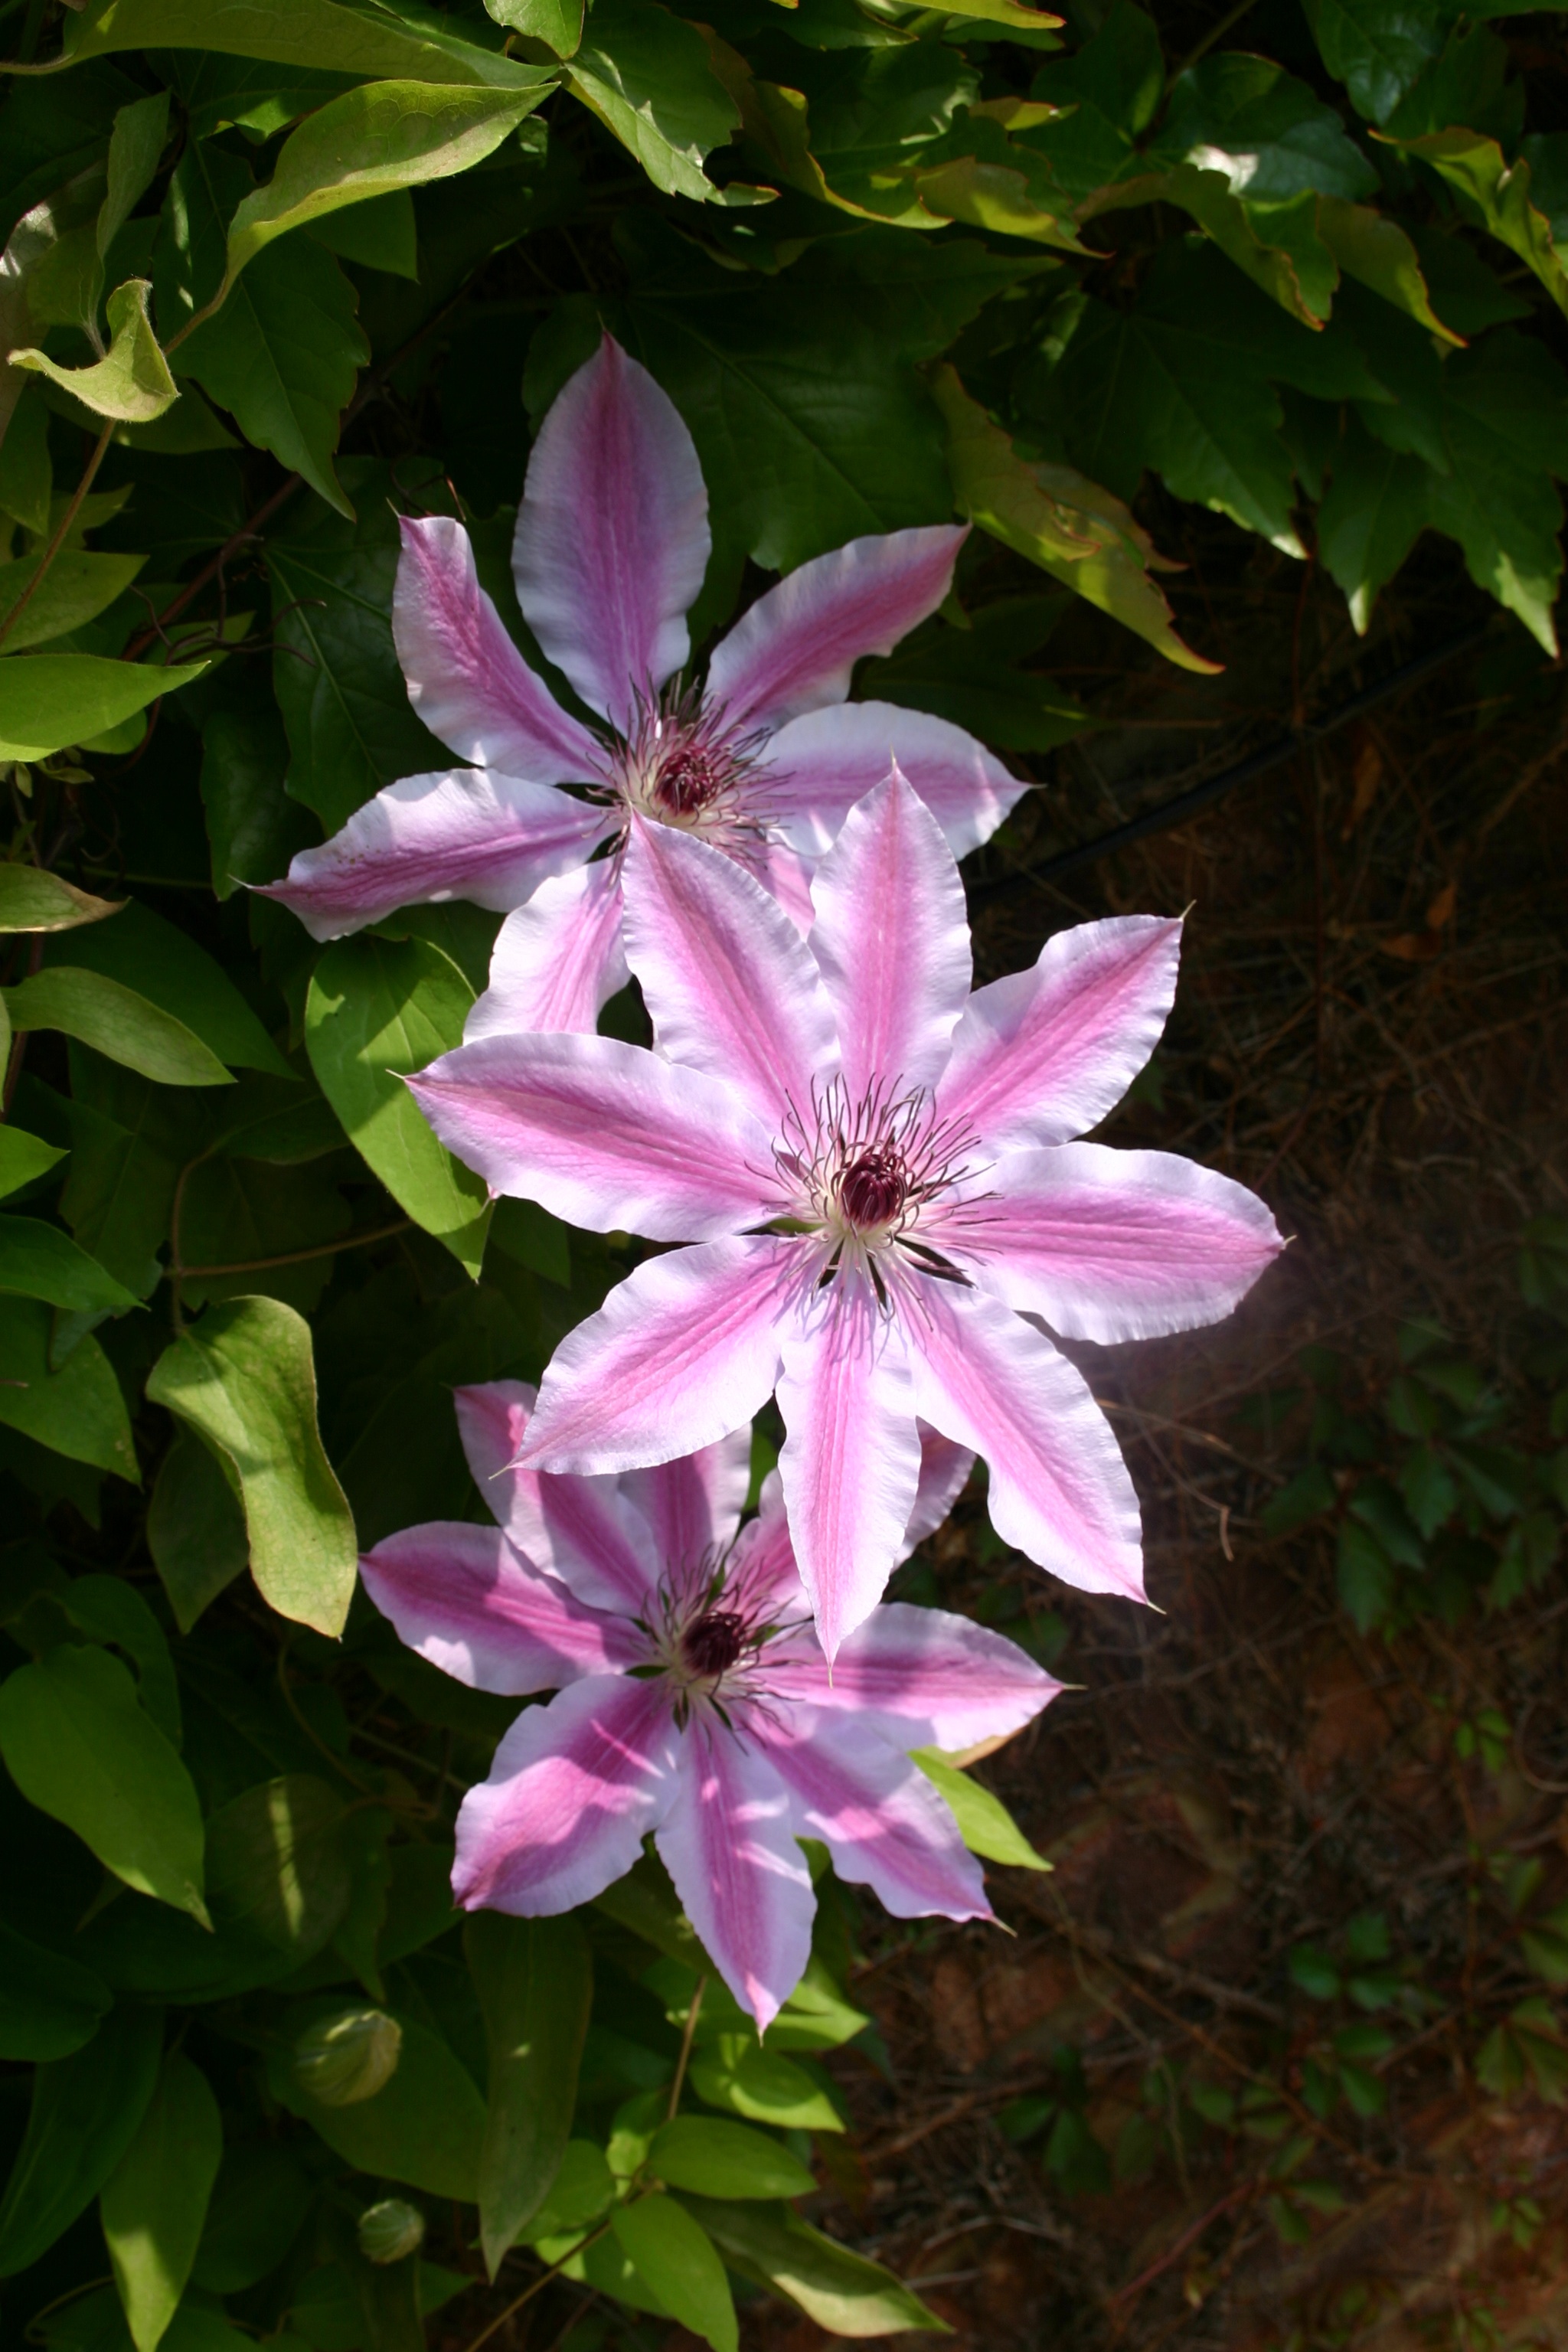
blossom, plant, flower, petal, botany, pink, flora, wildflower, flowers, shrub, lily, clematis, purple flower, pink flower, flowering plant, land plant